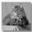
Label: cat